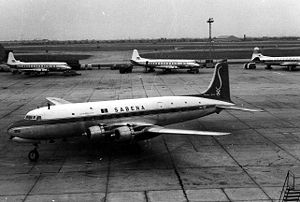
Douglas DC-6
Douglas DC-6 fra den belgiske selskab Sabena. (1960)
Douglas DC-6 er et firemotorers propelfly udviklet af det amerikanske selskab Douglas Aircraft Company. Flyet var tiltænkt en rolle som transportfly under slutningen af 2. verdenskrig, men blev efterfølgende ombygget til passagerfly, der kunne konkurrere med Lockheeds Constellation model. Fra 1946 til 1958 blev der bygget over 700 eksemplarer af DC-6, hvoraf over 40 stadigvæk er i drift.